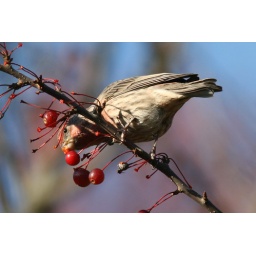
male House Finch noshing on Zumi Crabapples (nice thing about being in the Arboretum...the trees have tags with names!)